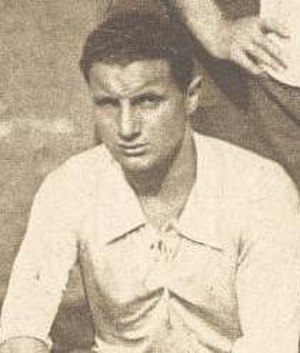
Héctor Castro
Héctor Castro var en uruguayansk fodboldspiller, der med Uruguays landshold vandt guld ved VM i 1930 på hjemmebane. Han var også med til at vinde to sydamerikanske mesterskaber, i henholdsvis 1926 og 1935, samt guld ved OL i 1928 i Amsterdam.